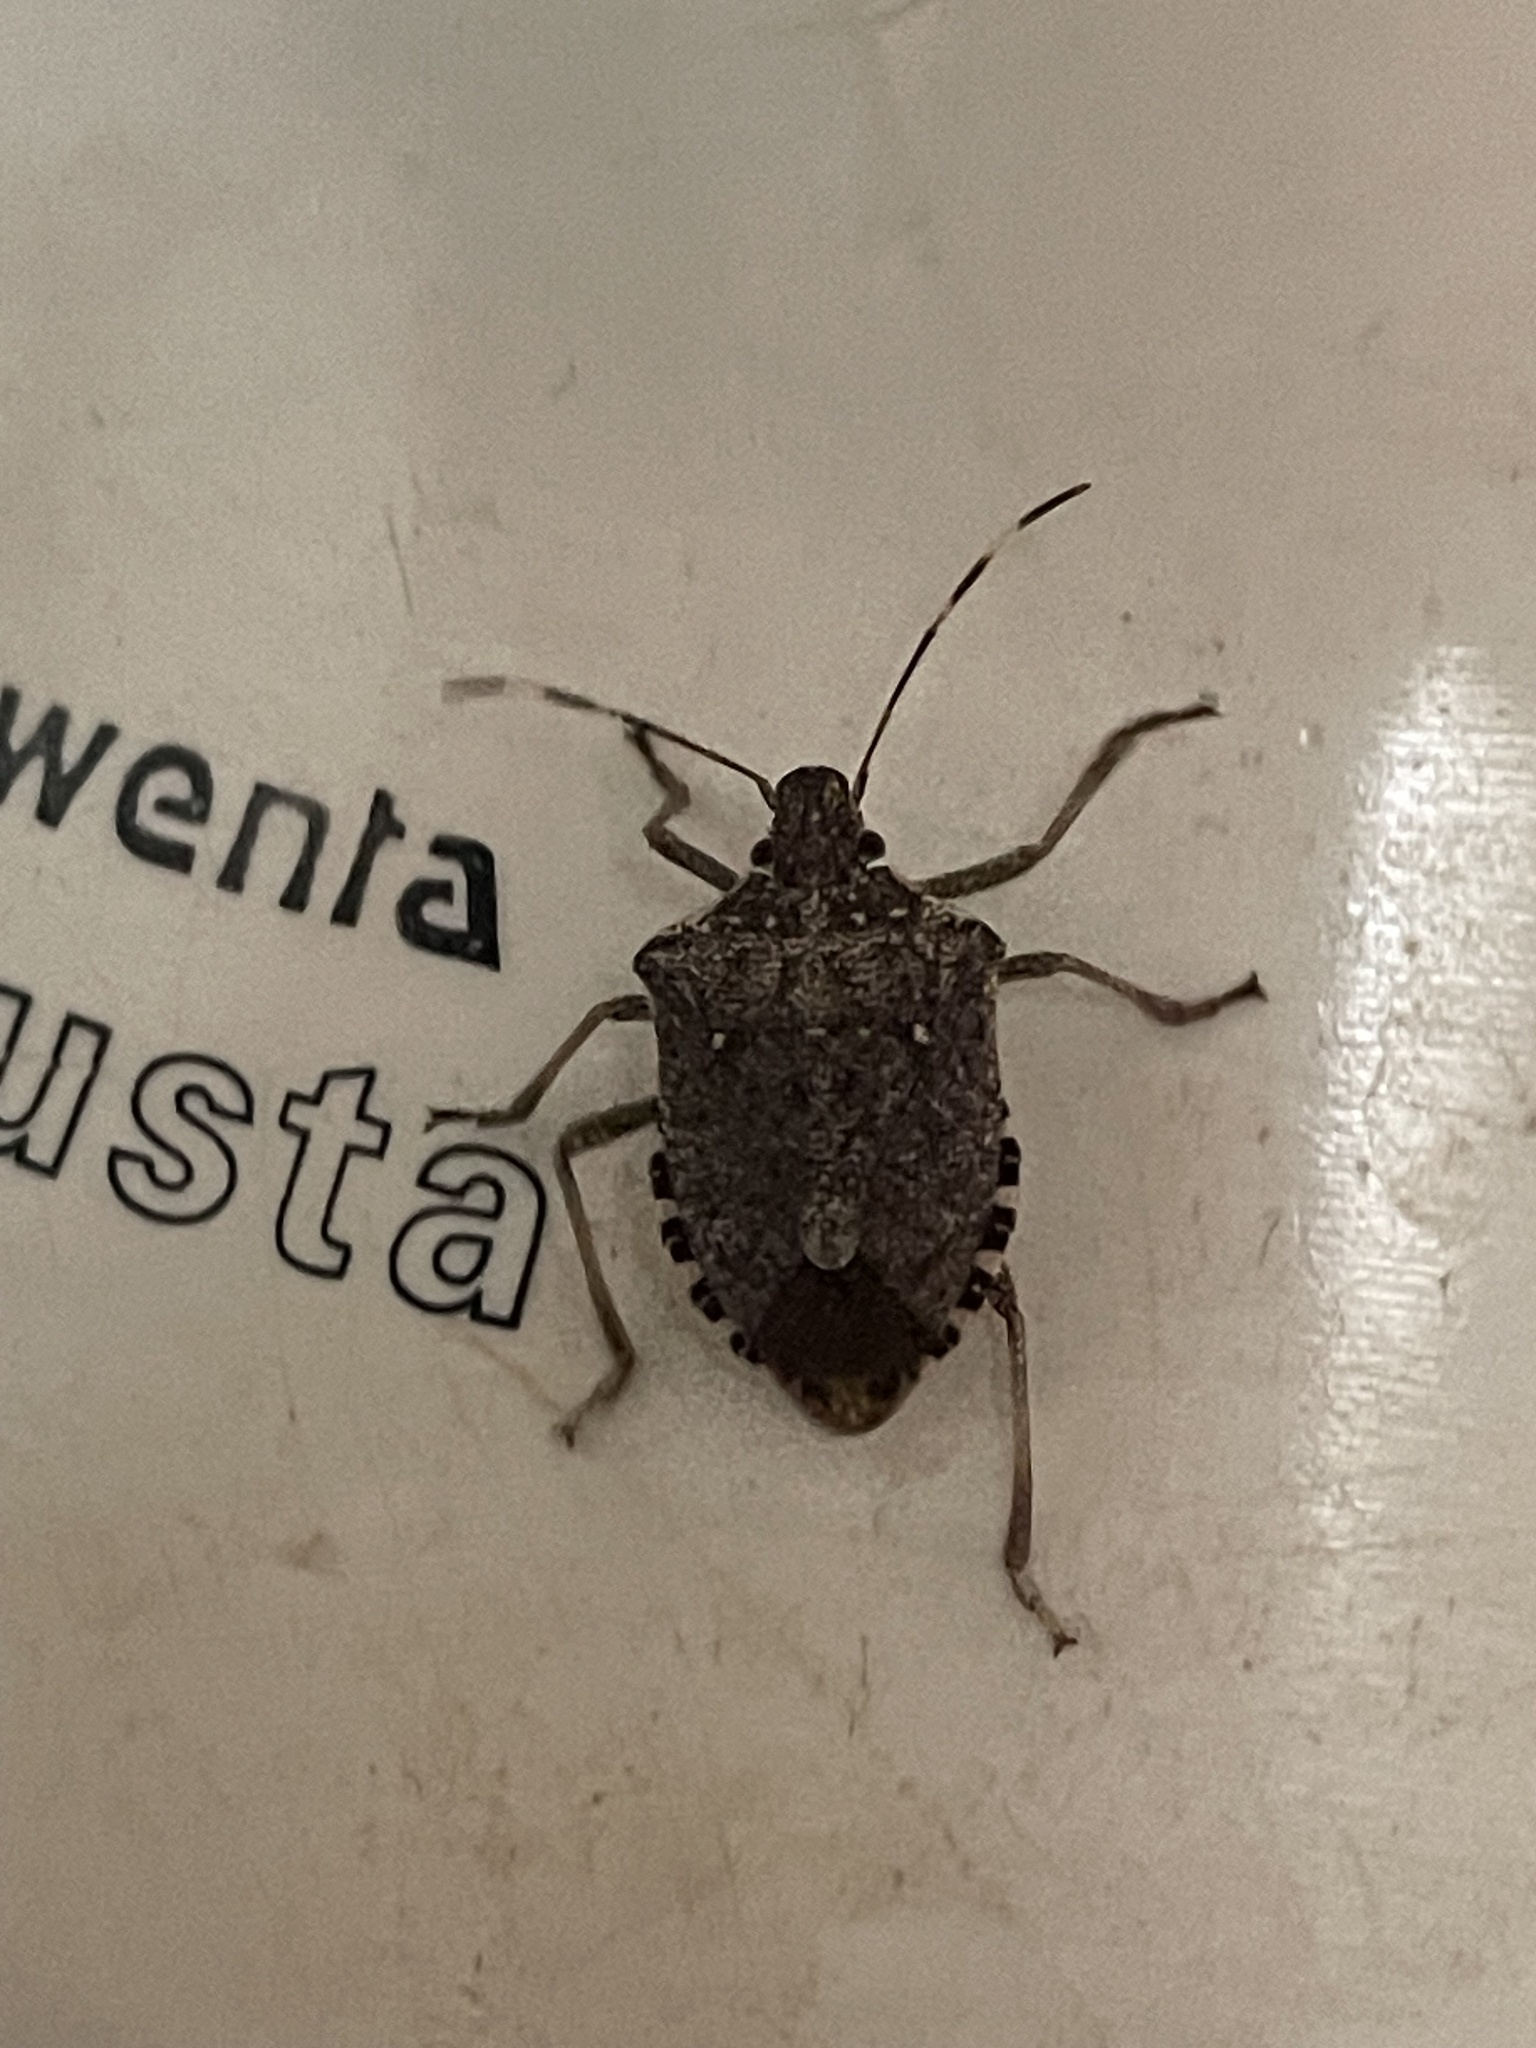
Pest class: stink_bug